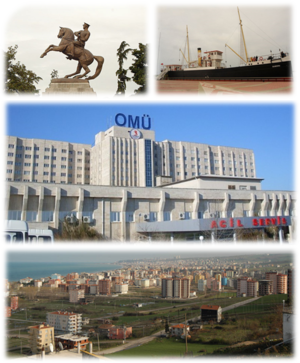
Collage d'Samsun. Türkçe: Samsun kolajı.